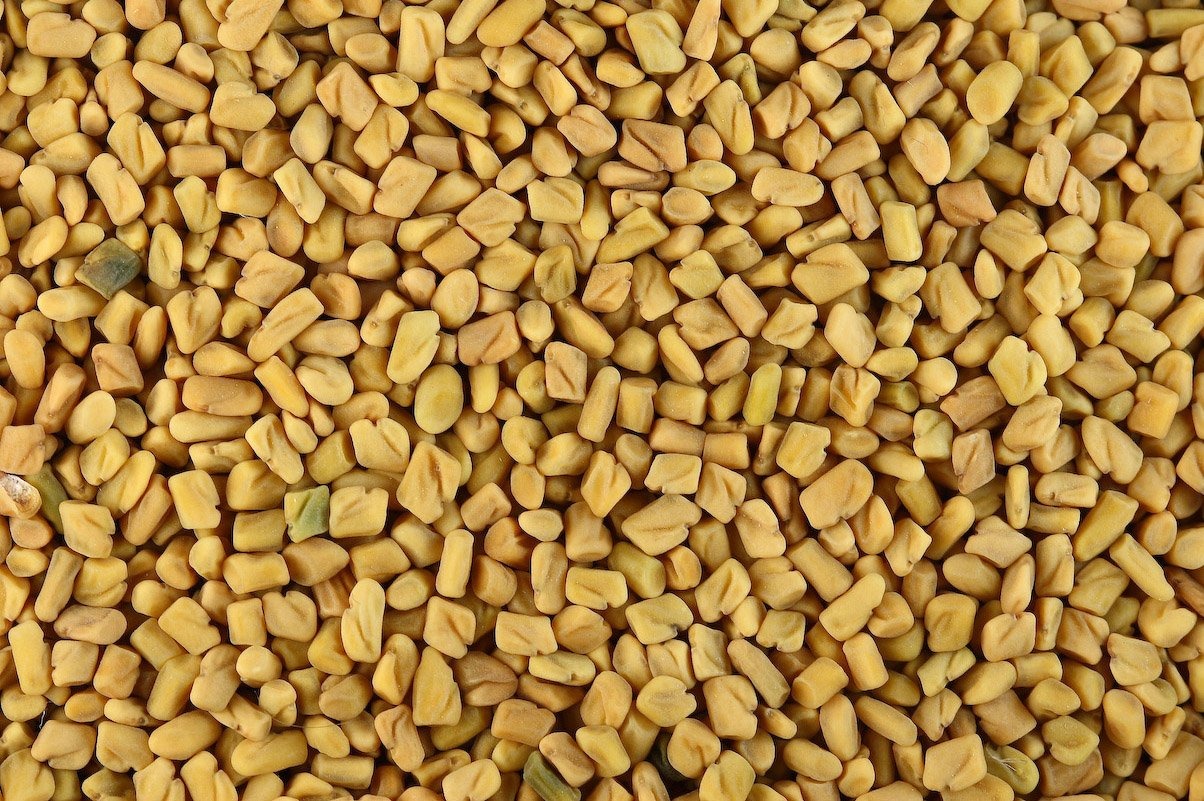
Item Name: AIVA Fenugreek (Methi) Seeds 14oz- Indian Spice
Value: 14.0
Unit: Ounce

Price: 9.49